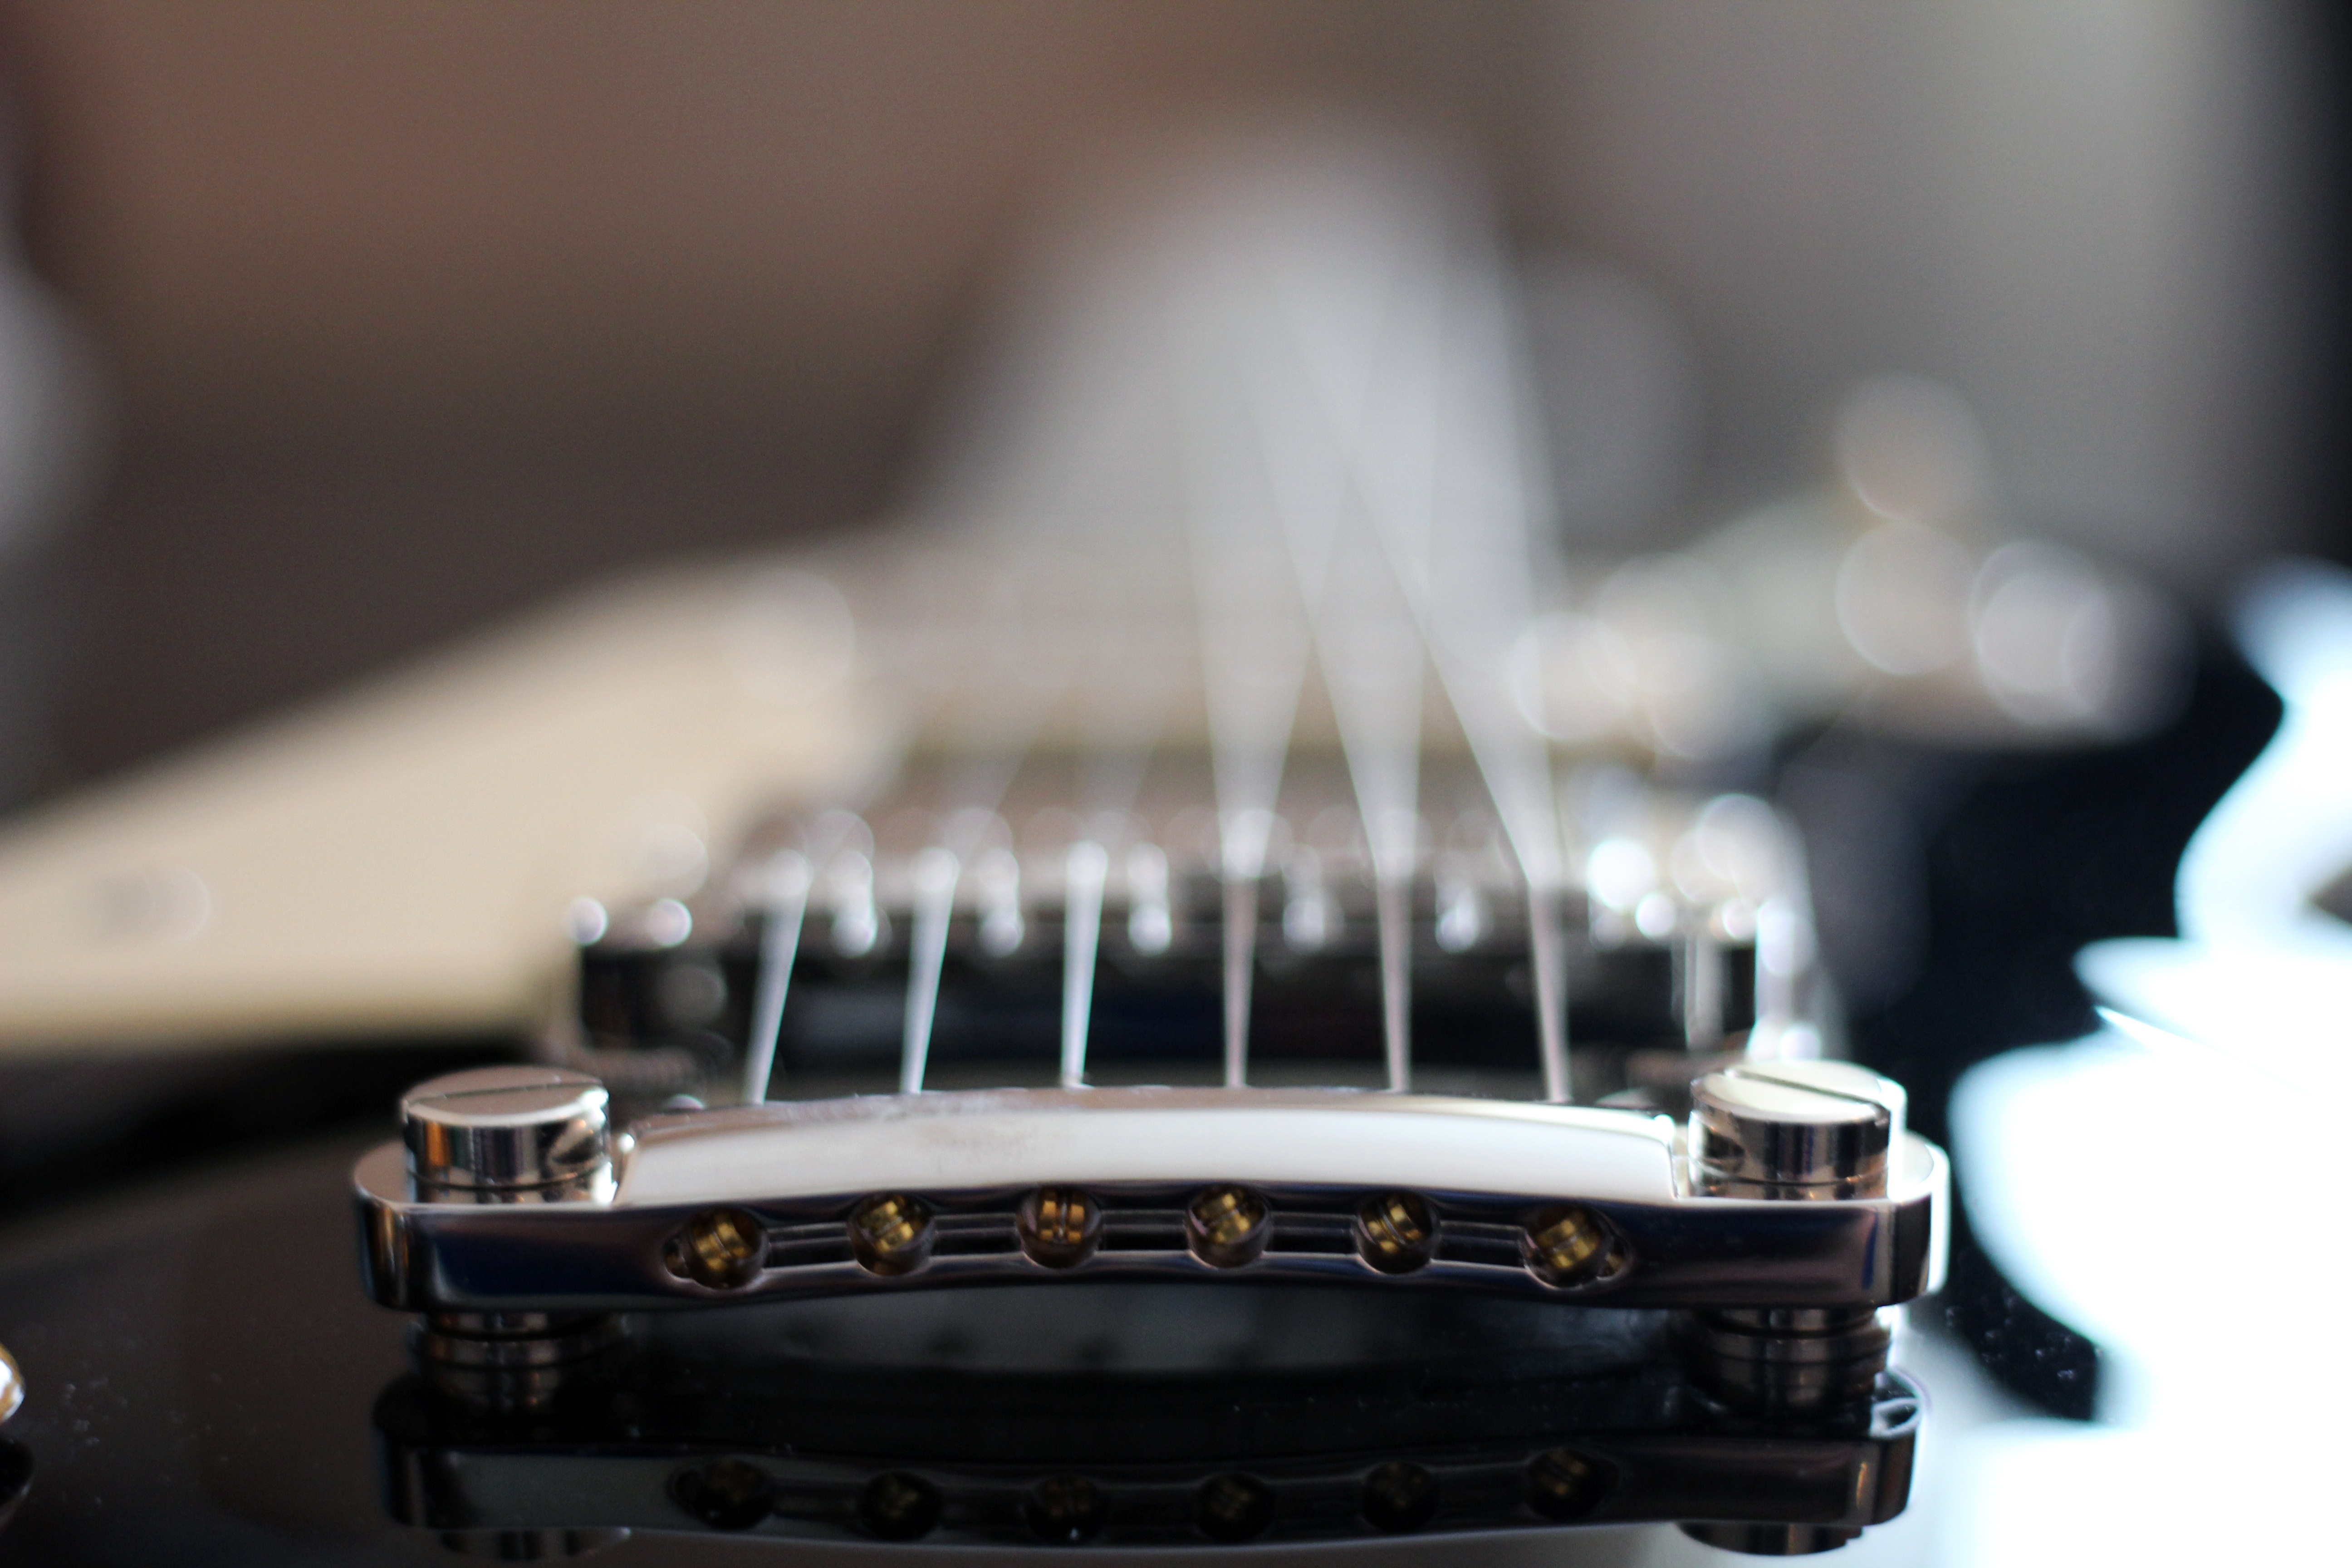
hand, rock, music, play, guitar, string, acoustic guitar, concert, instrument, metal, black, electric guitar, musical instrument, les, musical, classic, paul, electric, bass guitar, standard, gloss, stringed, epiphone, gibson, string instrument, plucked string instruments, folk instrument, bandoneon